Reti (film)

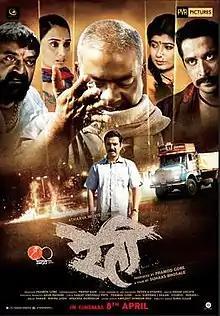

Reti is a 2016 Marathi film directed by Suhas Bhosale. This film marked Marathi debut of Bollywood singer Shaan as a music director.